Charles Maurice de Talleyrand-Périgord

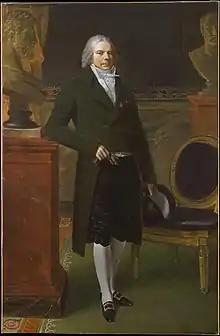
Portrait by Pierre-Paul Prud'hon (1817)

Charles-Maurice de Talleyrand-Périgord (2 February 1754 – 17 May 1838), 1st Prince of Benevento, then Prince of Talleyrand, was a French secularized clergyman, statesman, and leading diplomat. After studying theology, he became Agent-General of the Clergy in 1780. In 1789, just before the French Revolution, he became Bishop of Autun. He worked at the highest levels of successive French governments, most commonly as foreign minister or in some other diplomatic capacity. He served as the French Diplomat in the Congress of Vienna. His career spanned the regimes of Louis XVI, the years of the French Revolution, Napoleon, Louis XVIII, Charles X, and Louis Philippe I. Those Talleyrand served often distrusted him but found him extremely useful. The name "Talleyrand" has become a byword for crafty and cynical diplomacy.